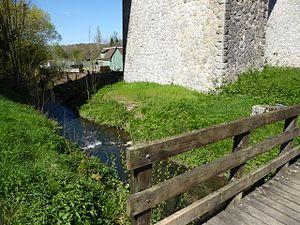
La Roguenette sous le viaduc d'Oisème, Gasville-Oisème, Eure-et-Loir (France).
Gasville-Oisème est une commune française située dans le département d'Eure-et-Loir en région Centre-Val de Loire.
La Roguenette est une rivière française qui coule dans le département d'Eure-et-Loir en région Centre-Val de Loire. C'est un affluent gauche de l'Eure, et donc un sous-affluent de la Seine.